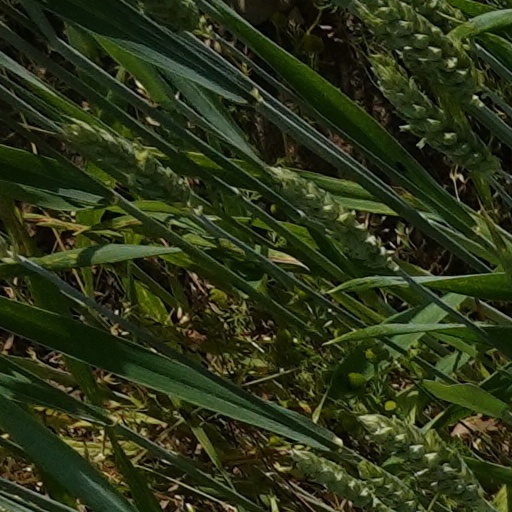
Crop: wheat